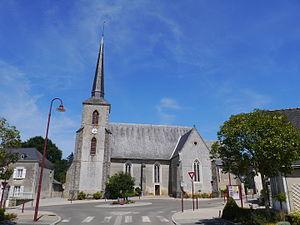
L'église Saint-Germain.
La liste des églises de la Mayenne recense de manière exhaustive les églises, cathédrale et basiliques situées dans le département français de la Mayenne.
Arquenay est une commune française, située dans le département de la Mayenne en région Pays de la Loire, peuplée de 638 habitants.
L'église Saint-Germain d'Arquenay - qui fut à la fois priorale et paroissiale - présente la forme d'une croix latine. Ses architectures anciennes ont été très remaniées ; elles soutiennent des voûtes en bois et une charpente apparente. Percé d'un fenestrage gothique, l'édifice abrite au maître-autel, un retable du XVIIᵉ siècle qui a conservé son tableau d'origine : « La Résurrection » et des statues en terre cuite polychromes. Les retables latéraux datent du XIXᵉ siècle. Le dos de l'autel est en marbre noir de Louverné.